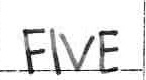
Label: five